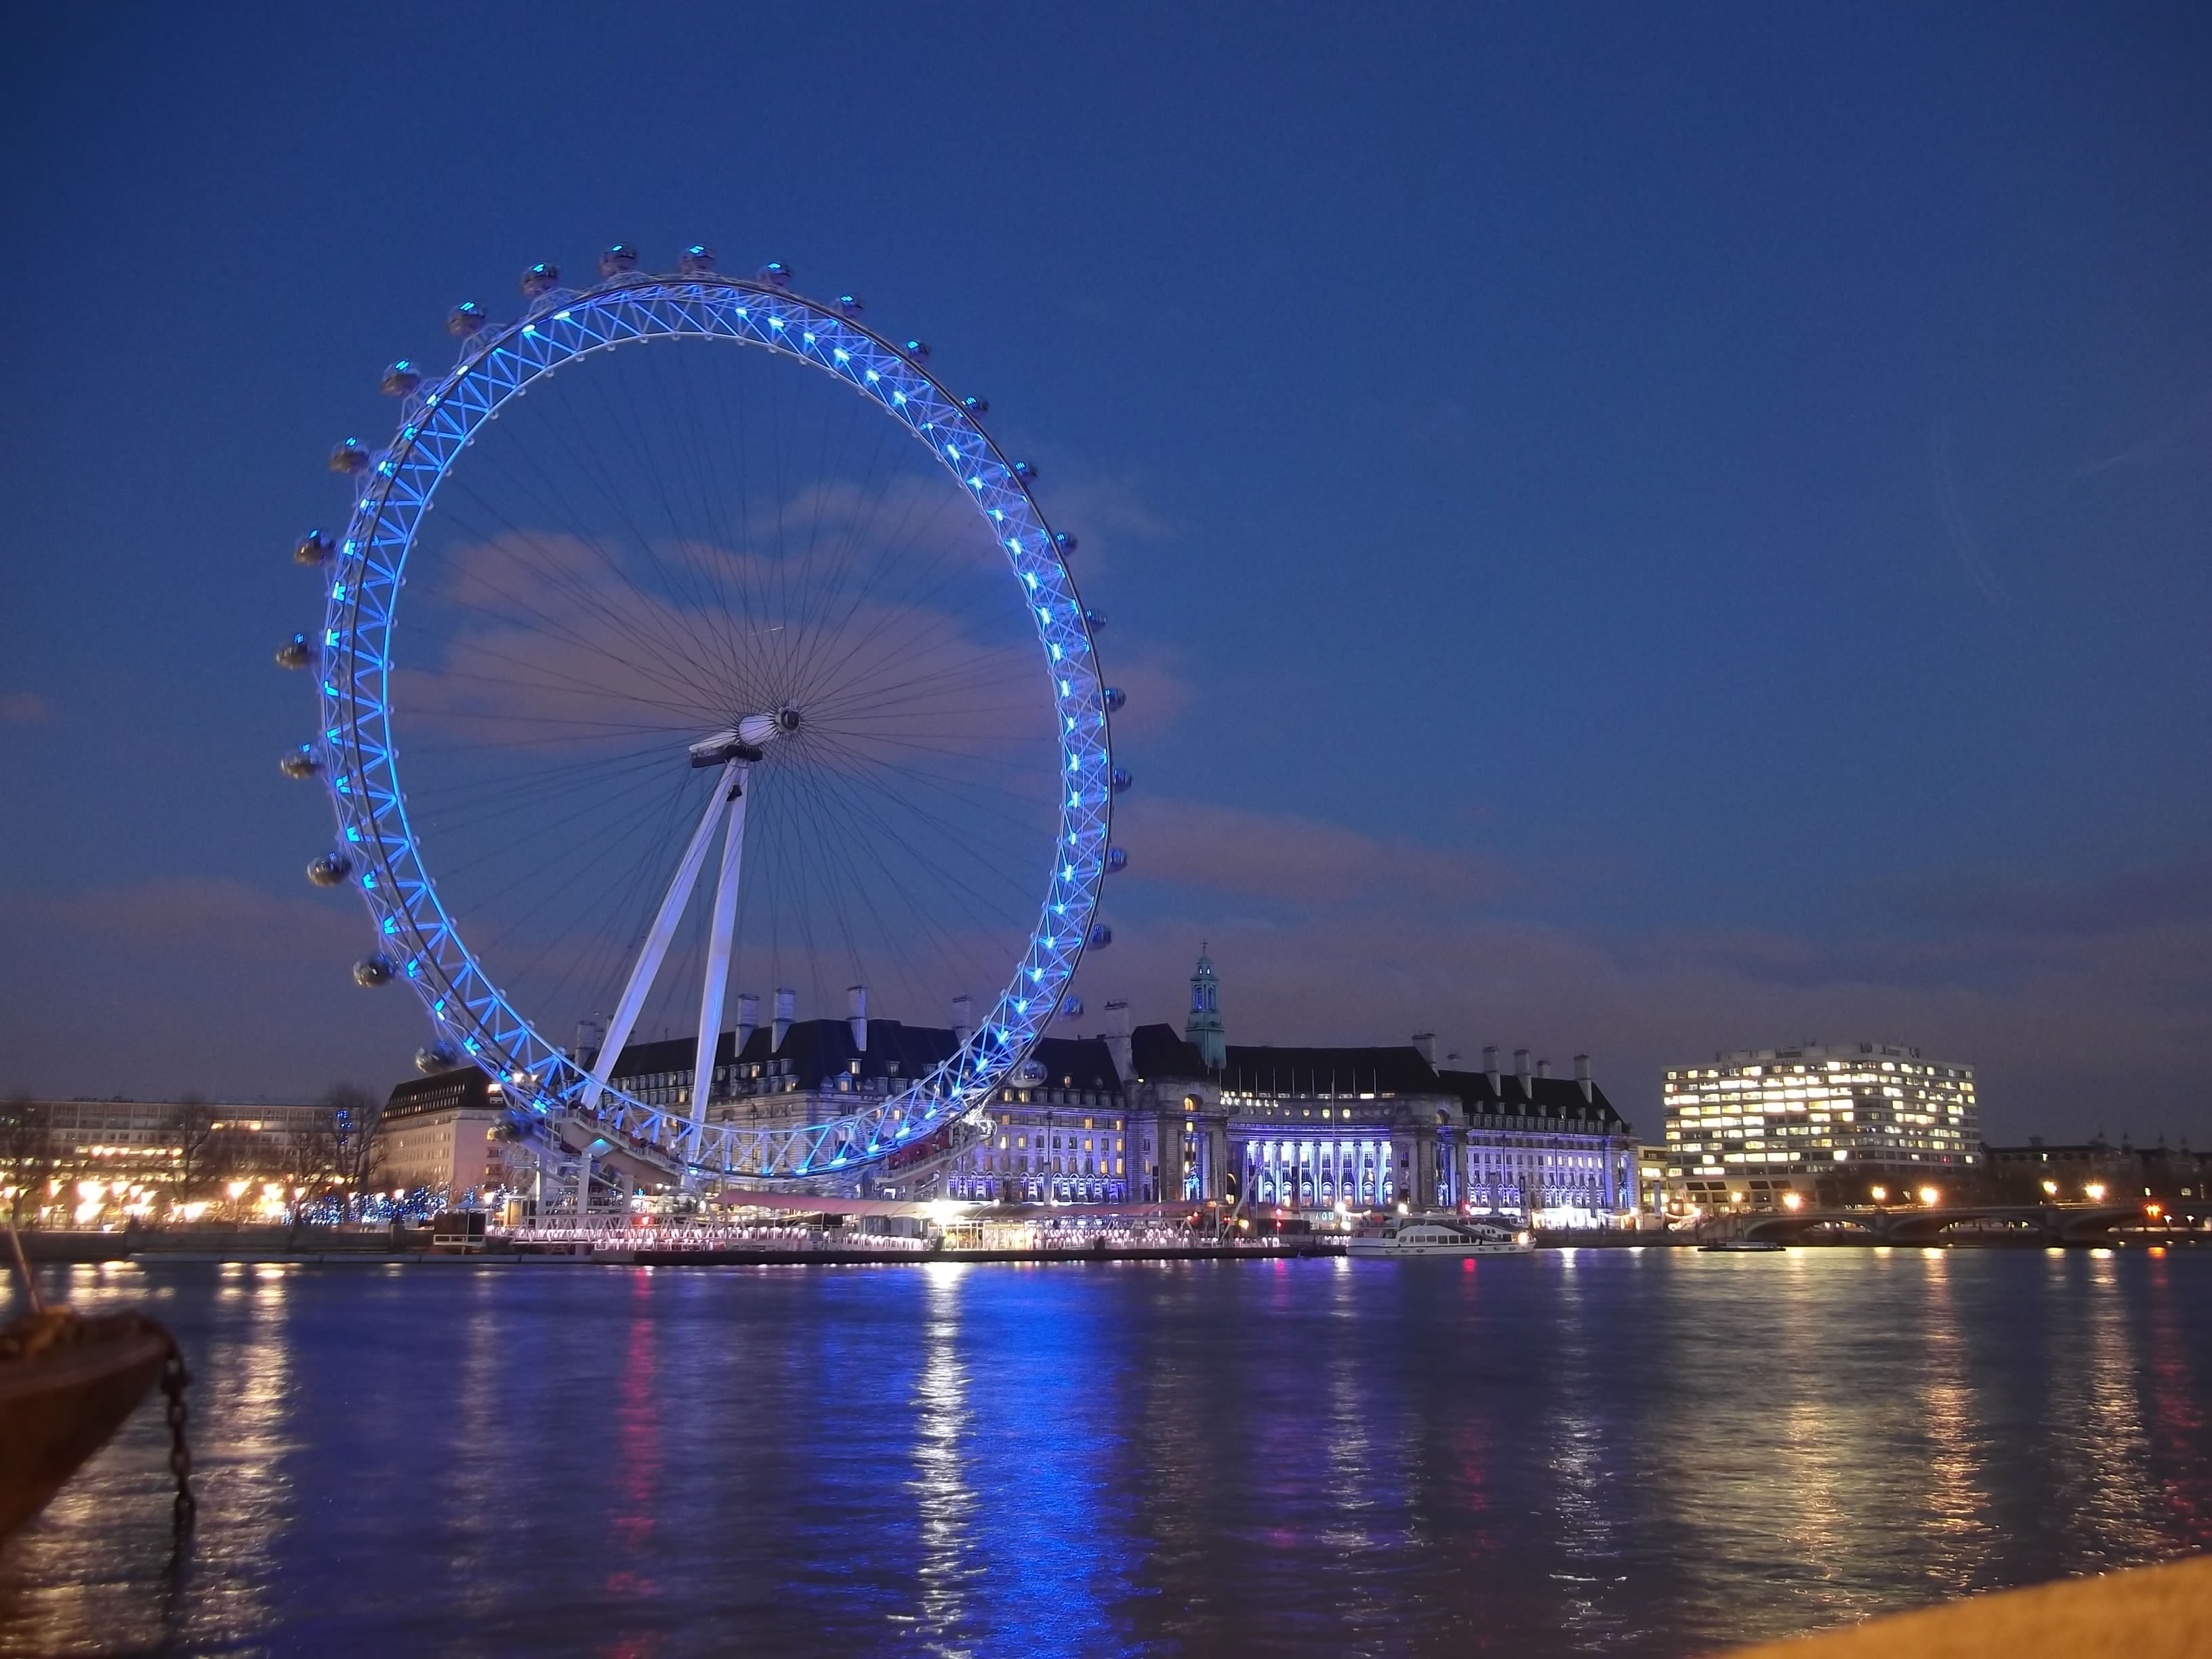
horizon, skyline, night, cityscape, dusk, evening, reflection, ferris wheel, landmark, tourism, uk, england, london, londres, british, tourist attraction, outdoor recreation, geographical feature